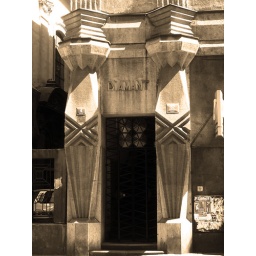
Unfortunately this beautiful building is now being used to house a bank. Designed by Emil Kralicek and built 1912-1913.